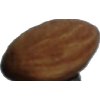
Label: Almonds 1